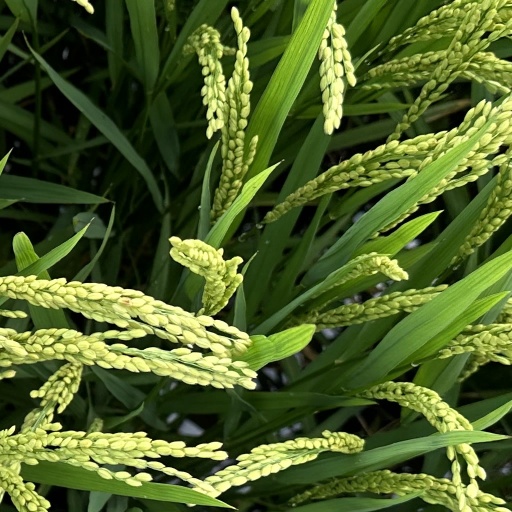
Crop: rice